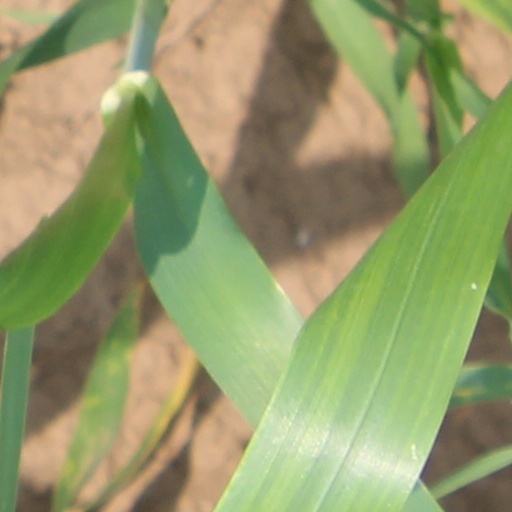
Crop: wheat